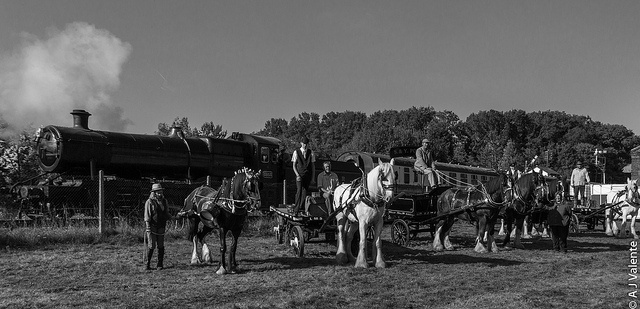
A group of horses pulling a carriage next to men.
A black and white photo of people standing in front of a train.
A group of people with horses and wagons standing next to a steam engine sitting on the rails.
A black and white photo of horse drawn carriages
Men with horse and buggies pose in front of a train.